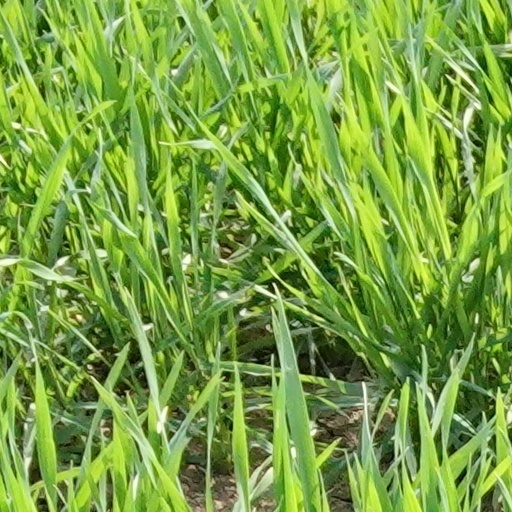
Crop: wheat